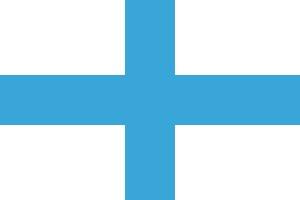
Les armoiries de Marseille sont l'un des principaux symboles de la ville. Le blason « d'argent à la croix d'azur », dérivé du pavillon de la ville, est attesté depuis le XIIᵉ siècle et est toujours utilisé aujourd'hui.